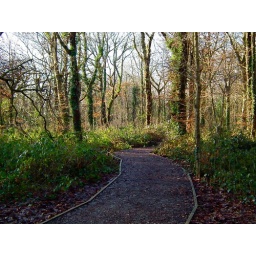
Just a photo I took in the woods near my home when I was walking the dog this morning.